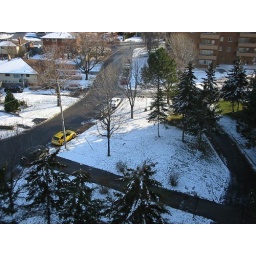
Looking down on the front walk area of the building, outside the enterance. You can see the street in front of the building as well.